Baraka, Democratic Republic of the Congo

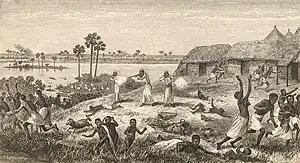
Three men of Dugumbé ben Habib raiding the market of Nyangwe, July 15th, 1871

Baraka emerged as a major trading center with a large port for holding enslaved people from Kasongo and transporting them to Ujiji in Tanzania. Around 1890, the Force Publique removed Arab-Swahili presence along Lake Tanganyika to prevent interference with their colonization of Congo Free State ("État indépendant du Congo"). Using the pretext of anti-slavery efforts, they launched a military expedition to protect indigenous populations from the slave trade in the eastern part of the Congo Free State. Military operations were carried out in late 1894, resulting in Baraka becoming a Congo Free State colony after a battle between the Arab-Swahilis and the Force Publique.